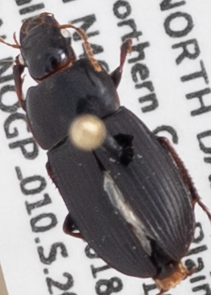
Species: Harpalus opacipennis
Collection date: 2018-06-19
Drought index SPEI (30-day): -0.32
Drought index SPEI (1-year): -0.1
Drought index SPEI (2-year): -0.17